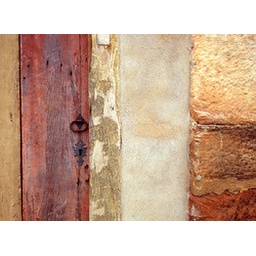
detail of wall and door in tiradentes brazil